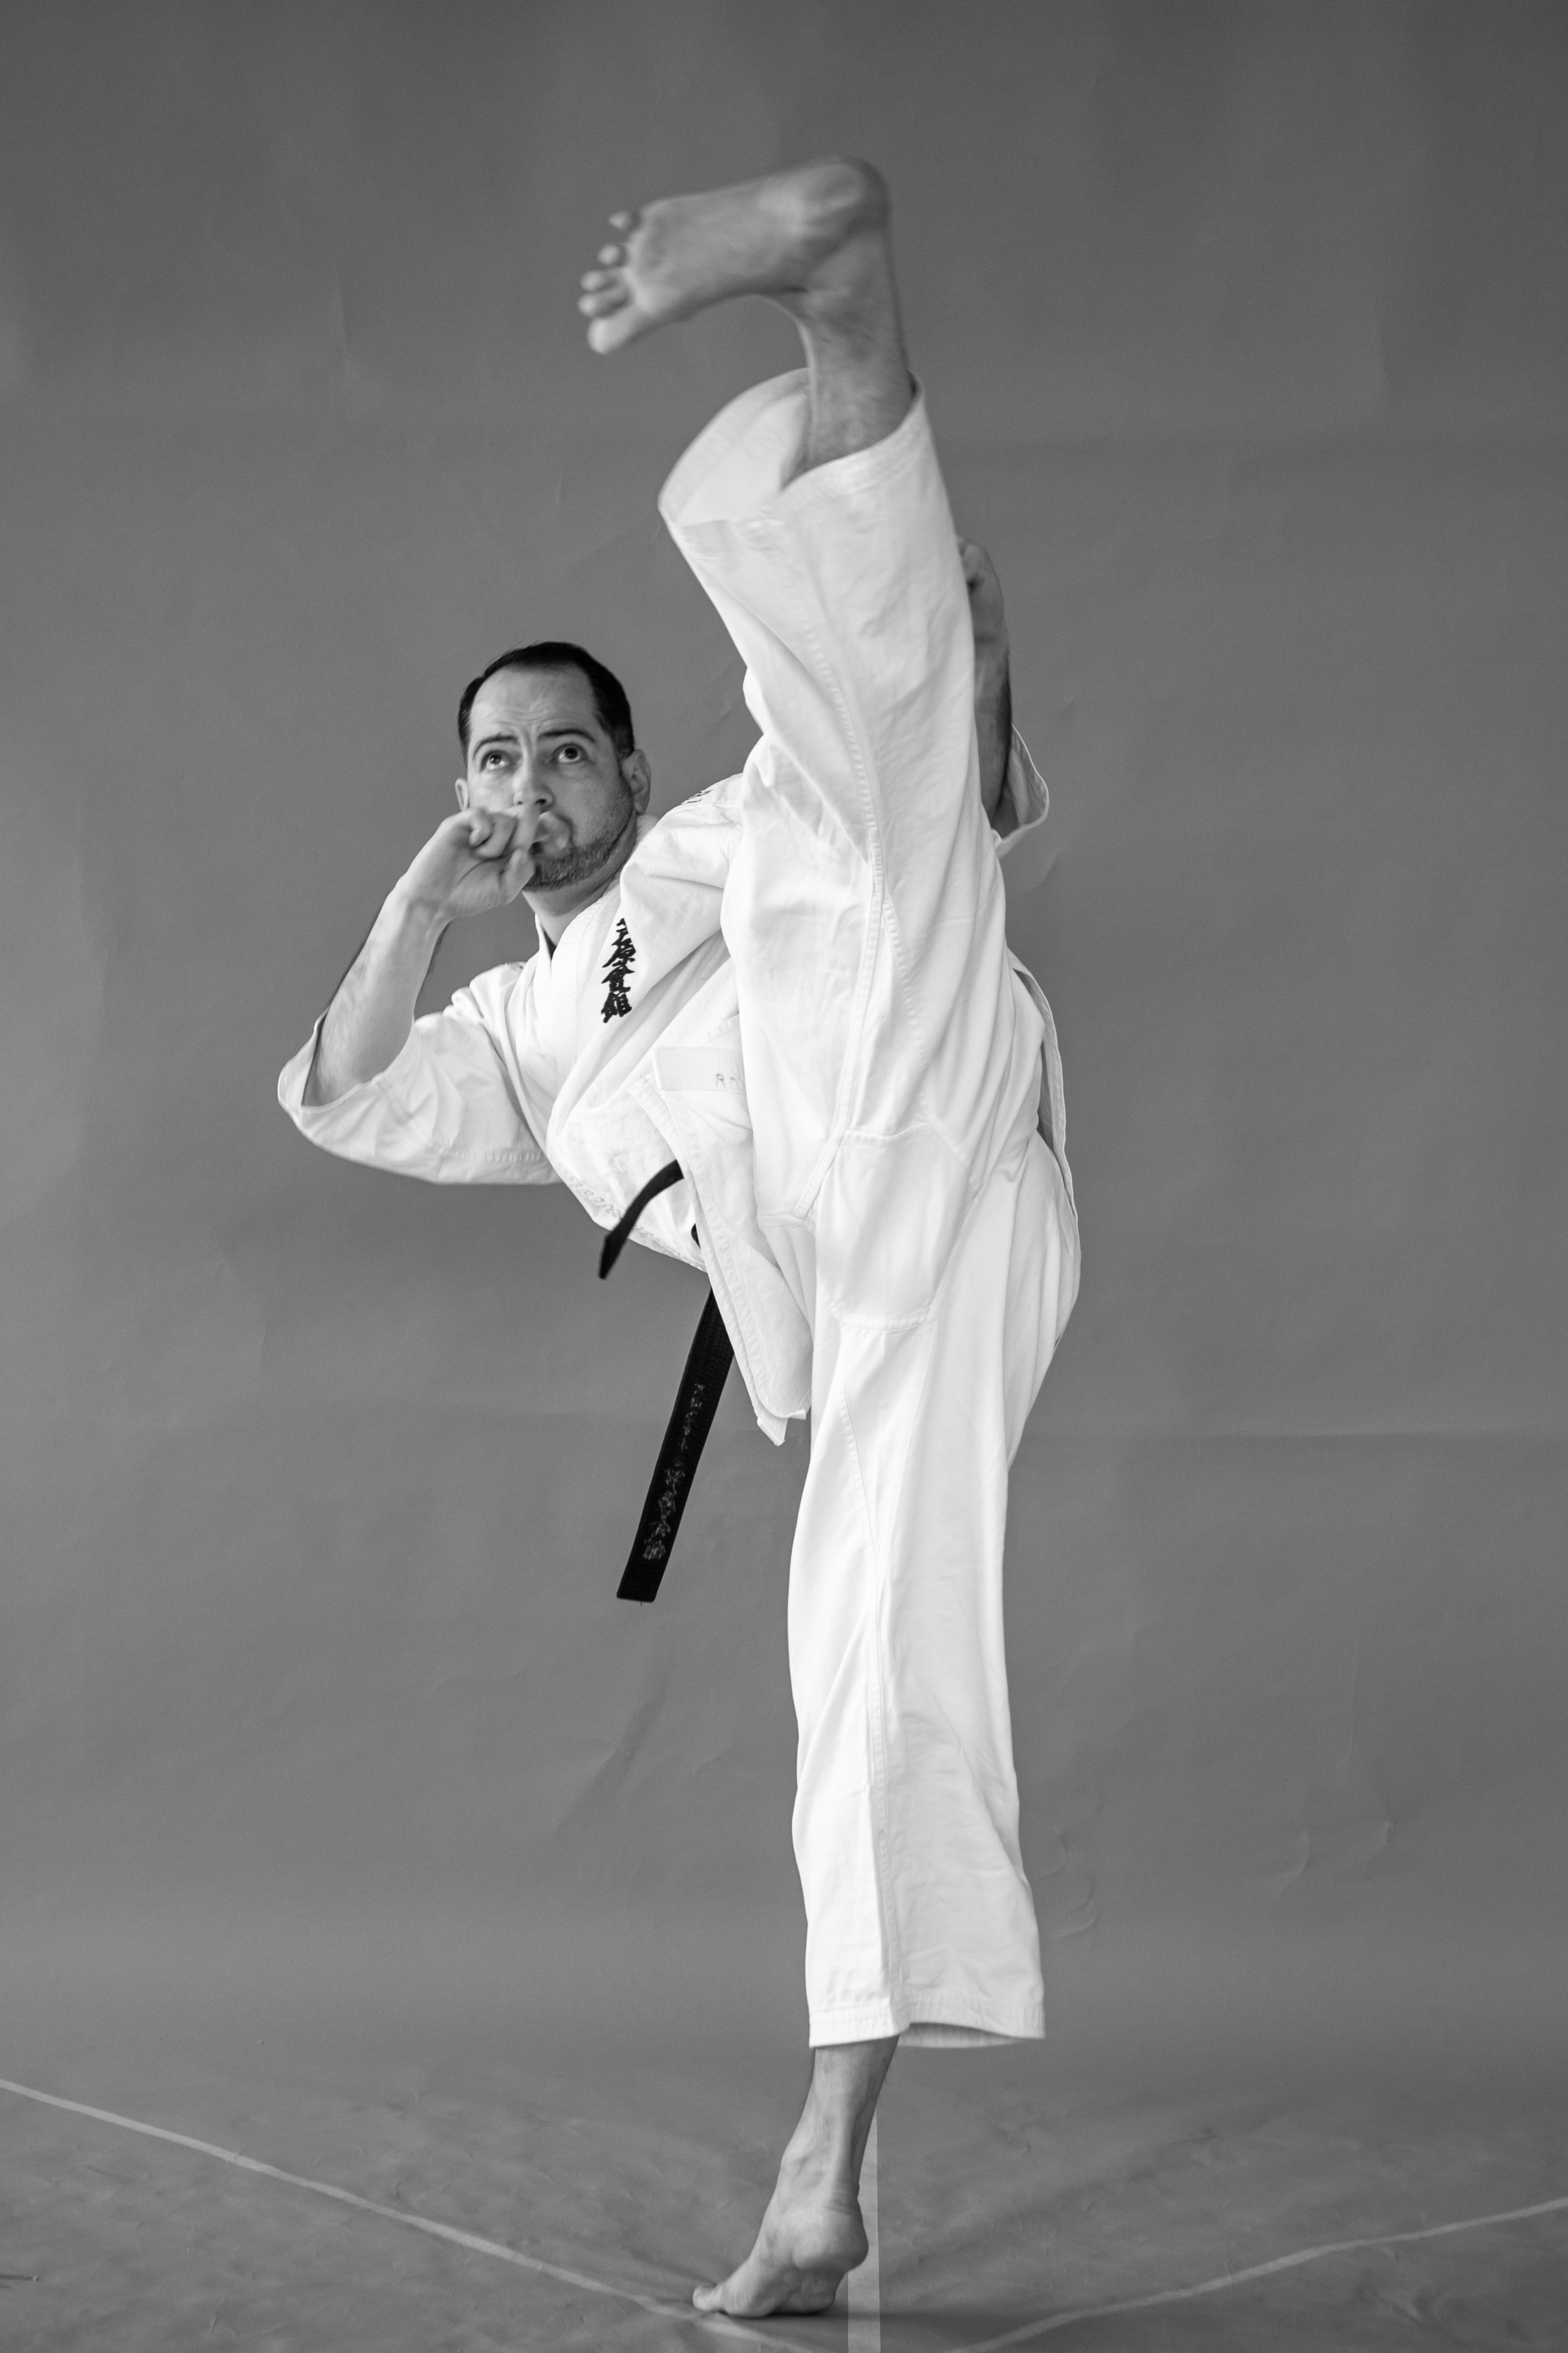
Ashihara Karate, Martial arts uniform, gesture, sleeve, dance, japanese martial arts, martial arts, combat sport, performing arts, elbow, entertainment, contact sport, sports, karate, event, kung fu, monochrome photography, art, Athletic dance move, monochrome, strike, competition event, happy, choreography, striking combat sports, individual sports, uniform, dancer, Shidokan, performance, judo, kick, knee